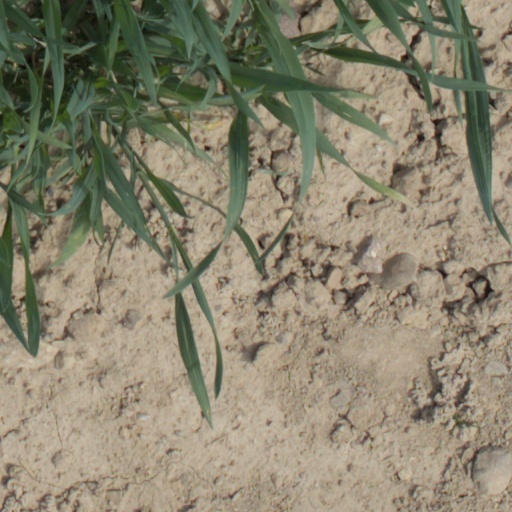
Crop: wheat